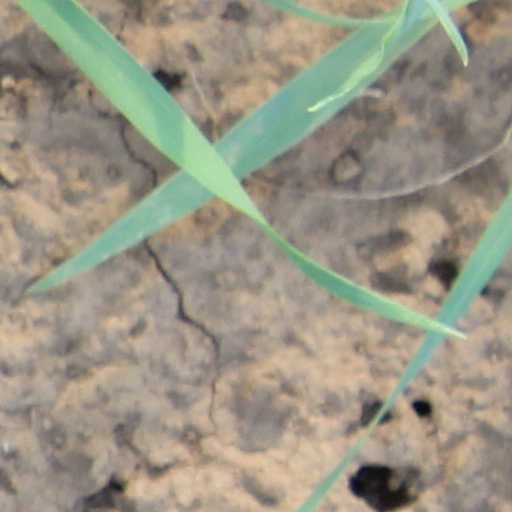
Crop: wheat